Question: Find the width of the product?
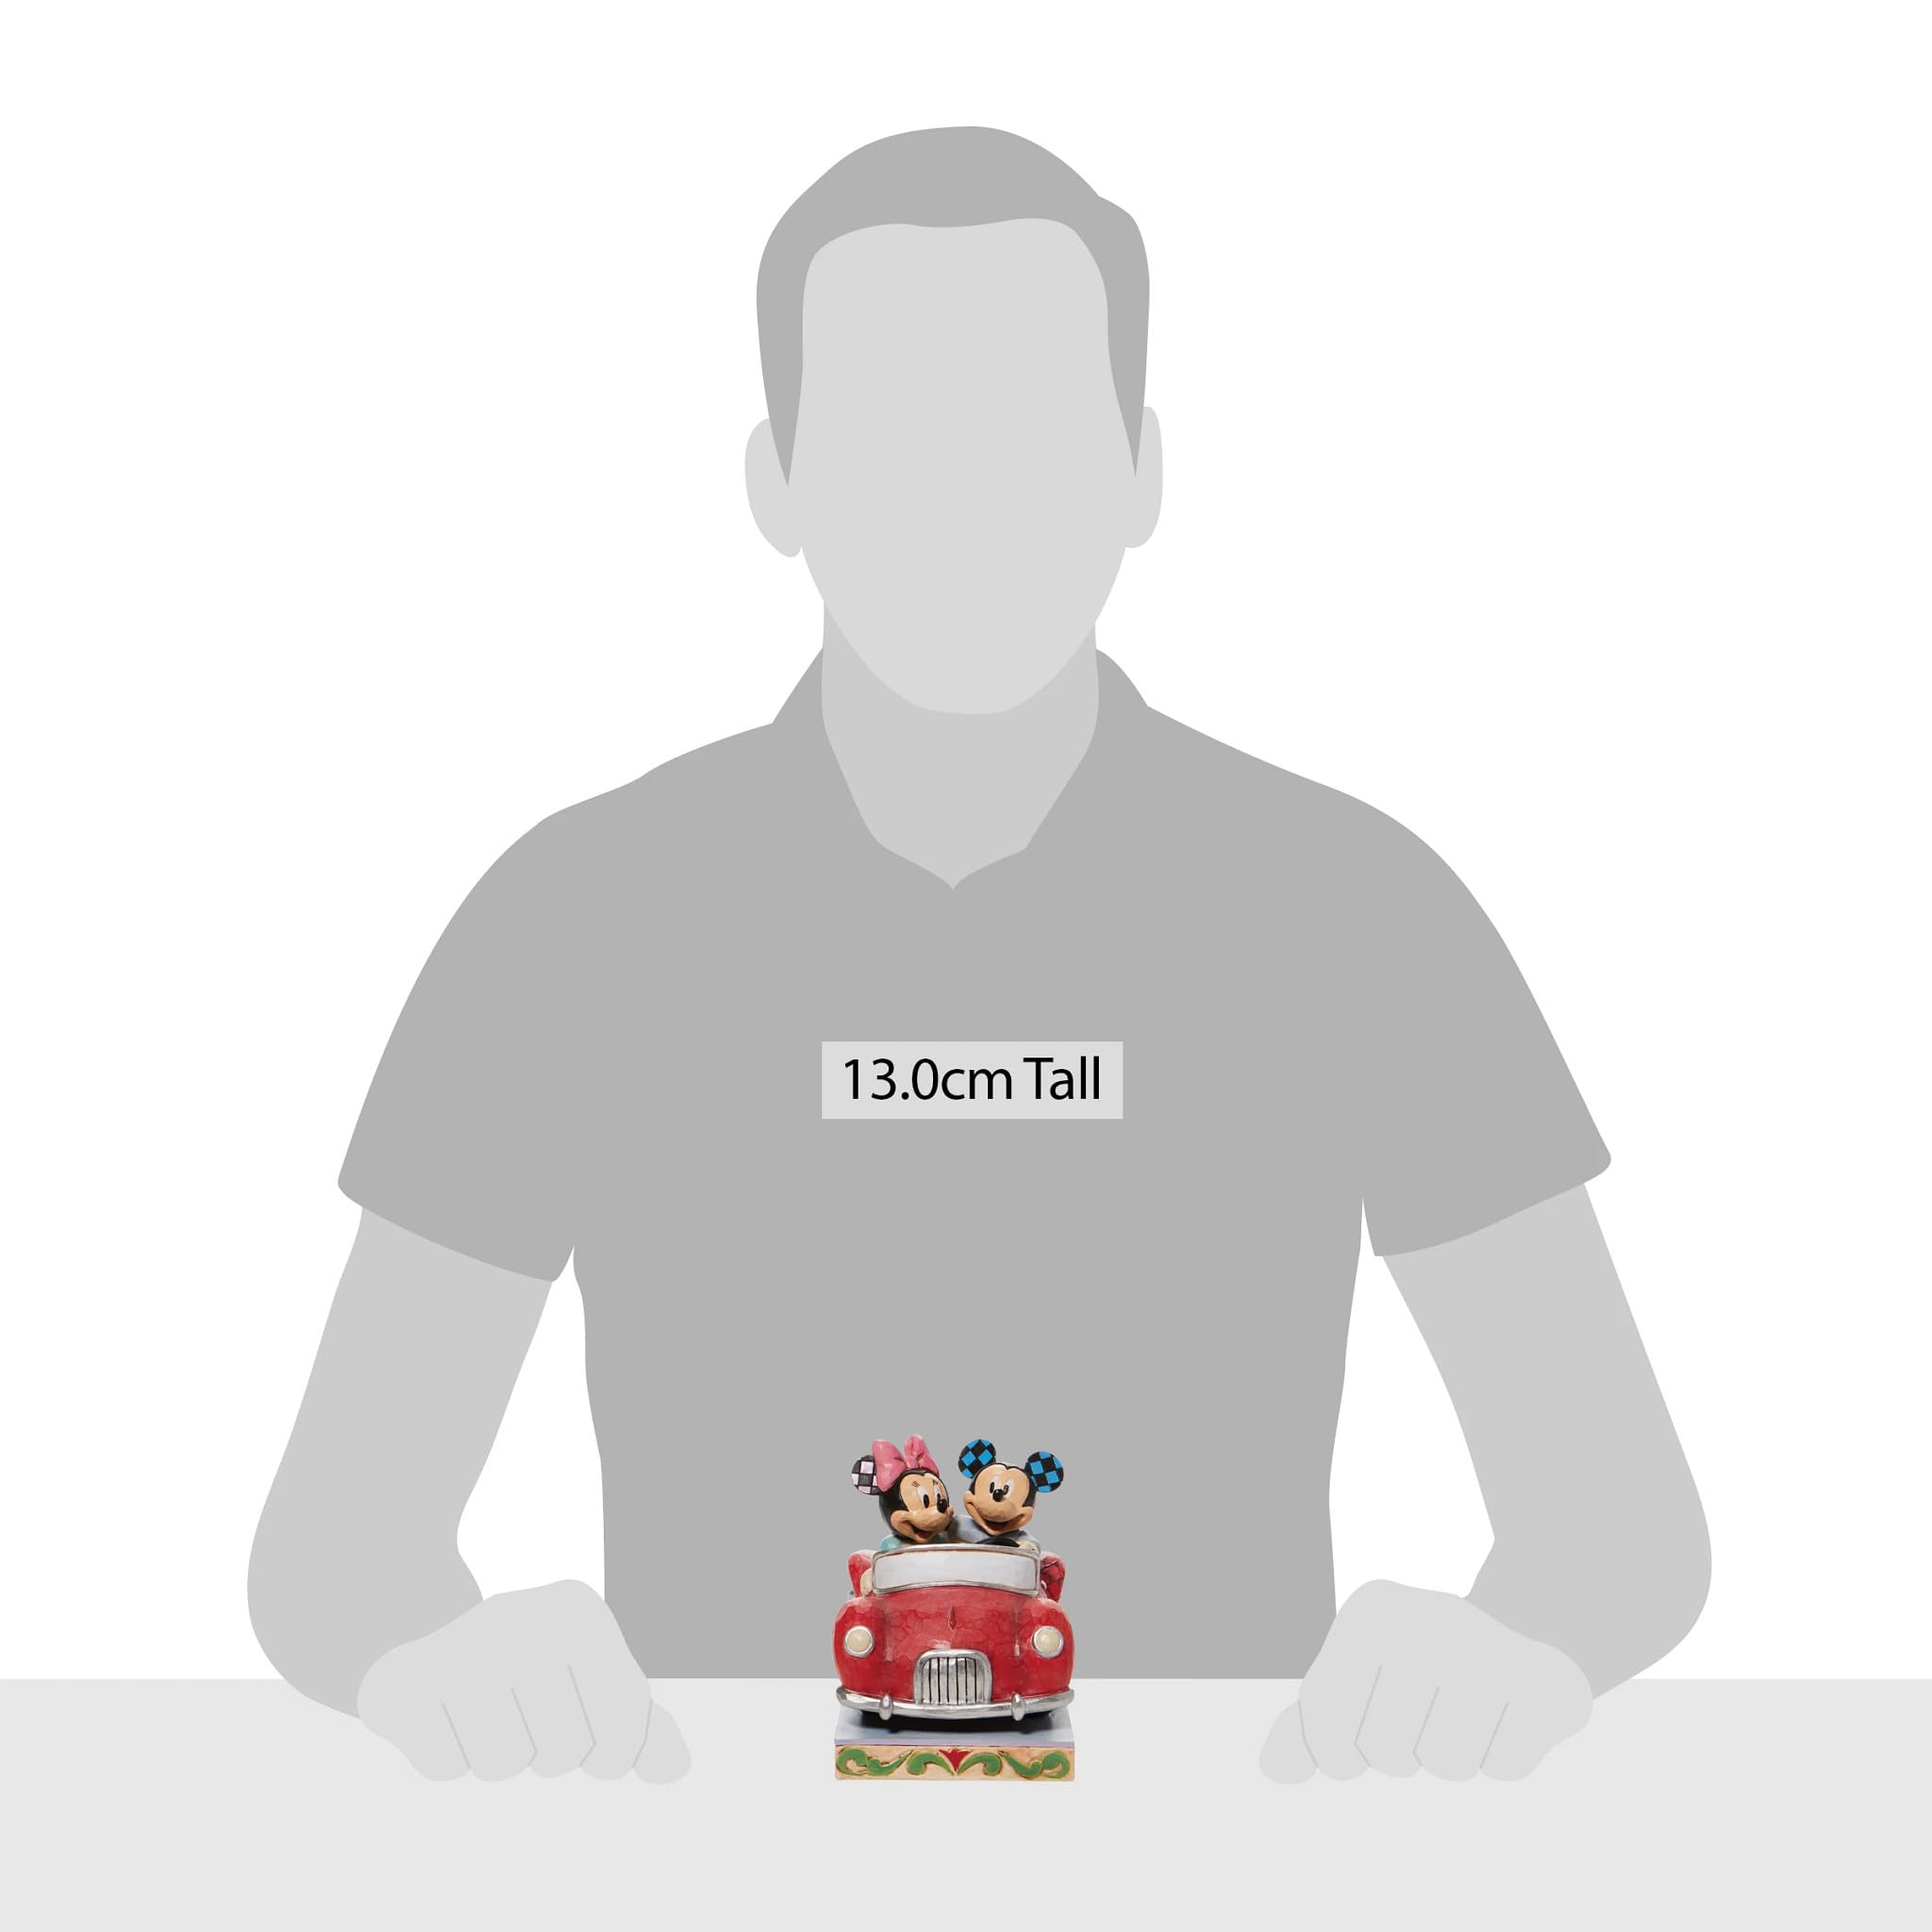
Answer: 13.0 centimetre